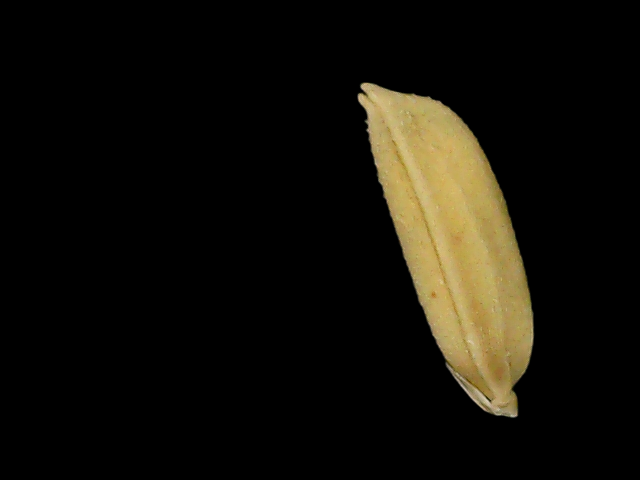
Rice variety: Bd75